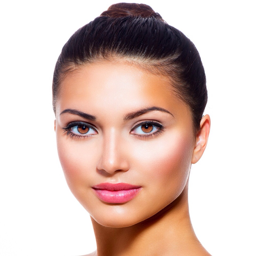
brand on your cheeks to give your face a healthy glow